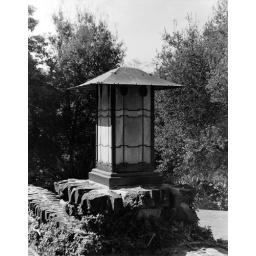
a close up of the lamp on the wall behind the Gamble House in California